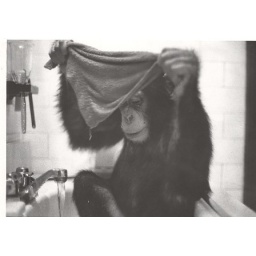
When Boris washed himself in our bathroom sink, he loved to watch the water go down the drain.